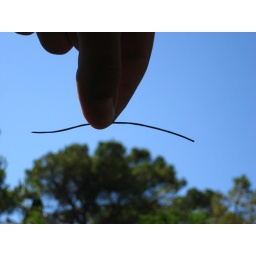
Sitting in the Borghese Gardens and making shapes with pine needles and ilex trees